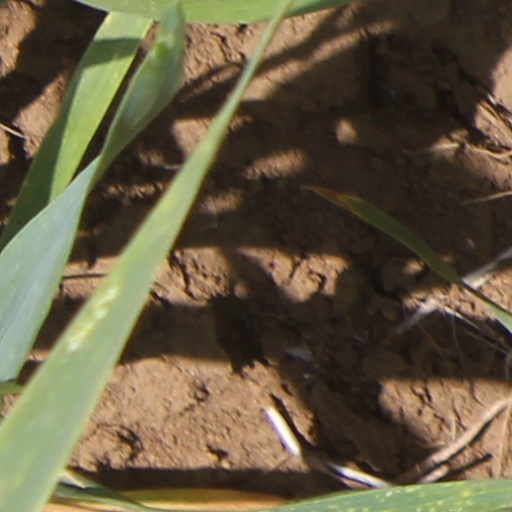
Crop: wheat